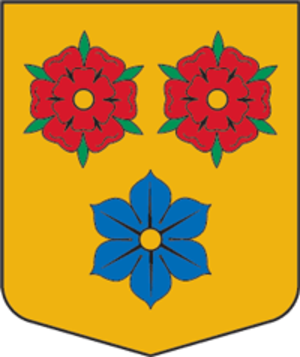
Straupe anciennement Lielstraupe est un village dans la Vidzeme en Lettonie. La commune est située sur les rives de la Brasla près de la route A3, à 70 km de Riga. C'est le centre administratif du Straupes pagasts situé dans le Pārgaujas novads. C'était autrefois une petite ville hanséatique de Livonie qui avait les privilèges de ville depuis 1374. Le blason de la commune de Straupe reprend en partie les armoiries des Rosen qui habitaient l'endroit en XIIIᵉ siècle. Le célèbre chimiste Paul Walden fut baptisé dans l'église de cette congrégation.